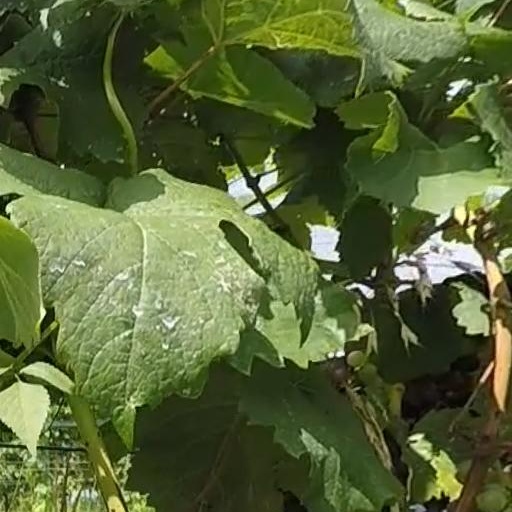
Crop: grape